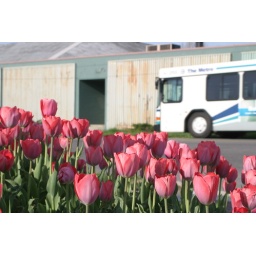
The tulips contrasted against the rusty siding of a building on Troost. Around 82nd Street, I think.From 2010.